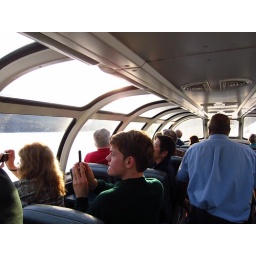
The second "Canadian" I joined in Jasper was busier than my first train. Packed house in the dome car